Shukri al-Quwatli

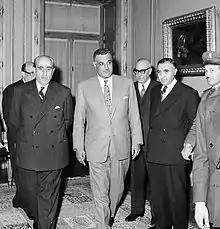
Quwatli and Nasser at final meeting of Syrian-Egyptian unity talks in Cairo. Sabri al-Asali is behind Quwatli, Salah al-Din al-Bitar is the second to Nasser's left and Afif Bizri is to al-Bitar's left, February 1958

Quwatli returned to Syria in 1955, following the ouster of President Adib al-Shishakli and during the presidency of Hashim al-Atassi. Quwatli entered his candidacy in the August 1955 presidential elections, at the age of 63. Required to secure a two-thirds majority in the 142-member Syrian Parliament in order to win, Quwatli defeated his main opponent Khalid al-Azm 89 to 42 (a further six votes were cast as invalid) in the first round. This prompted a second round of voting, in which Quwatli won the presidency with 91 votes against Azm's 41 (a further five votes were blank and two invalid.) Quwatli's bid for the presidency was supported by the governments of Egypt and Saudi Arabia, both of which were allied in their opposition to the Baghdad Pact as was Quwatli.